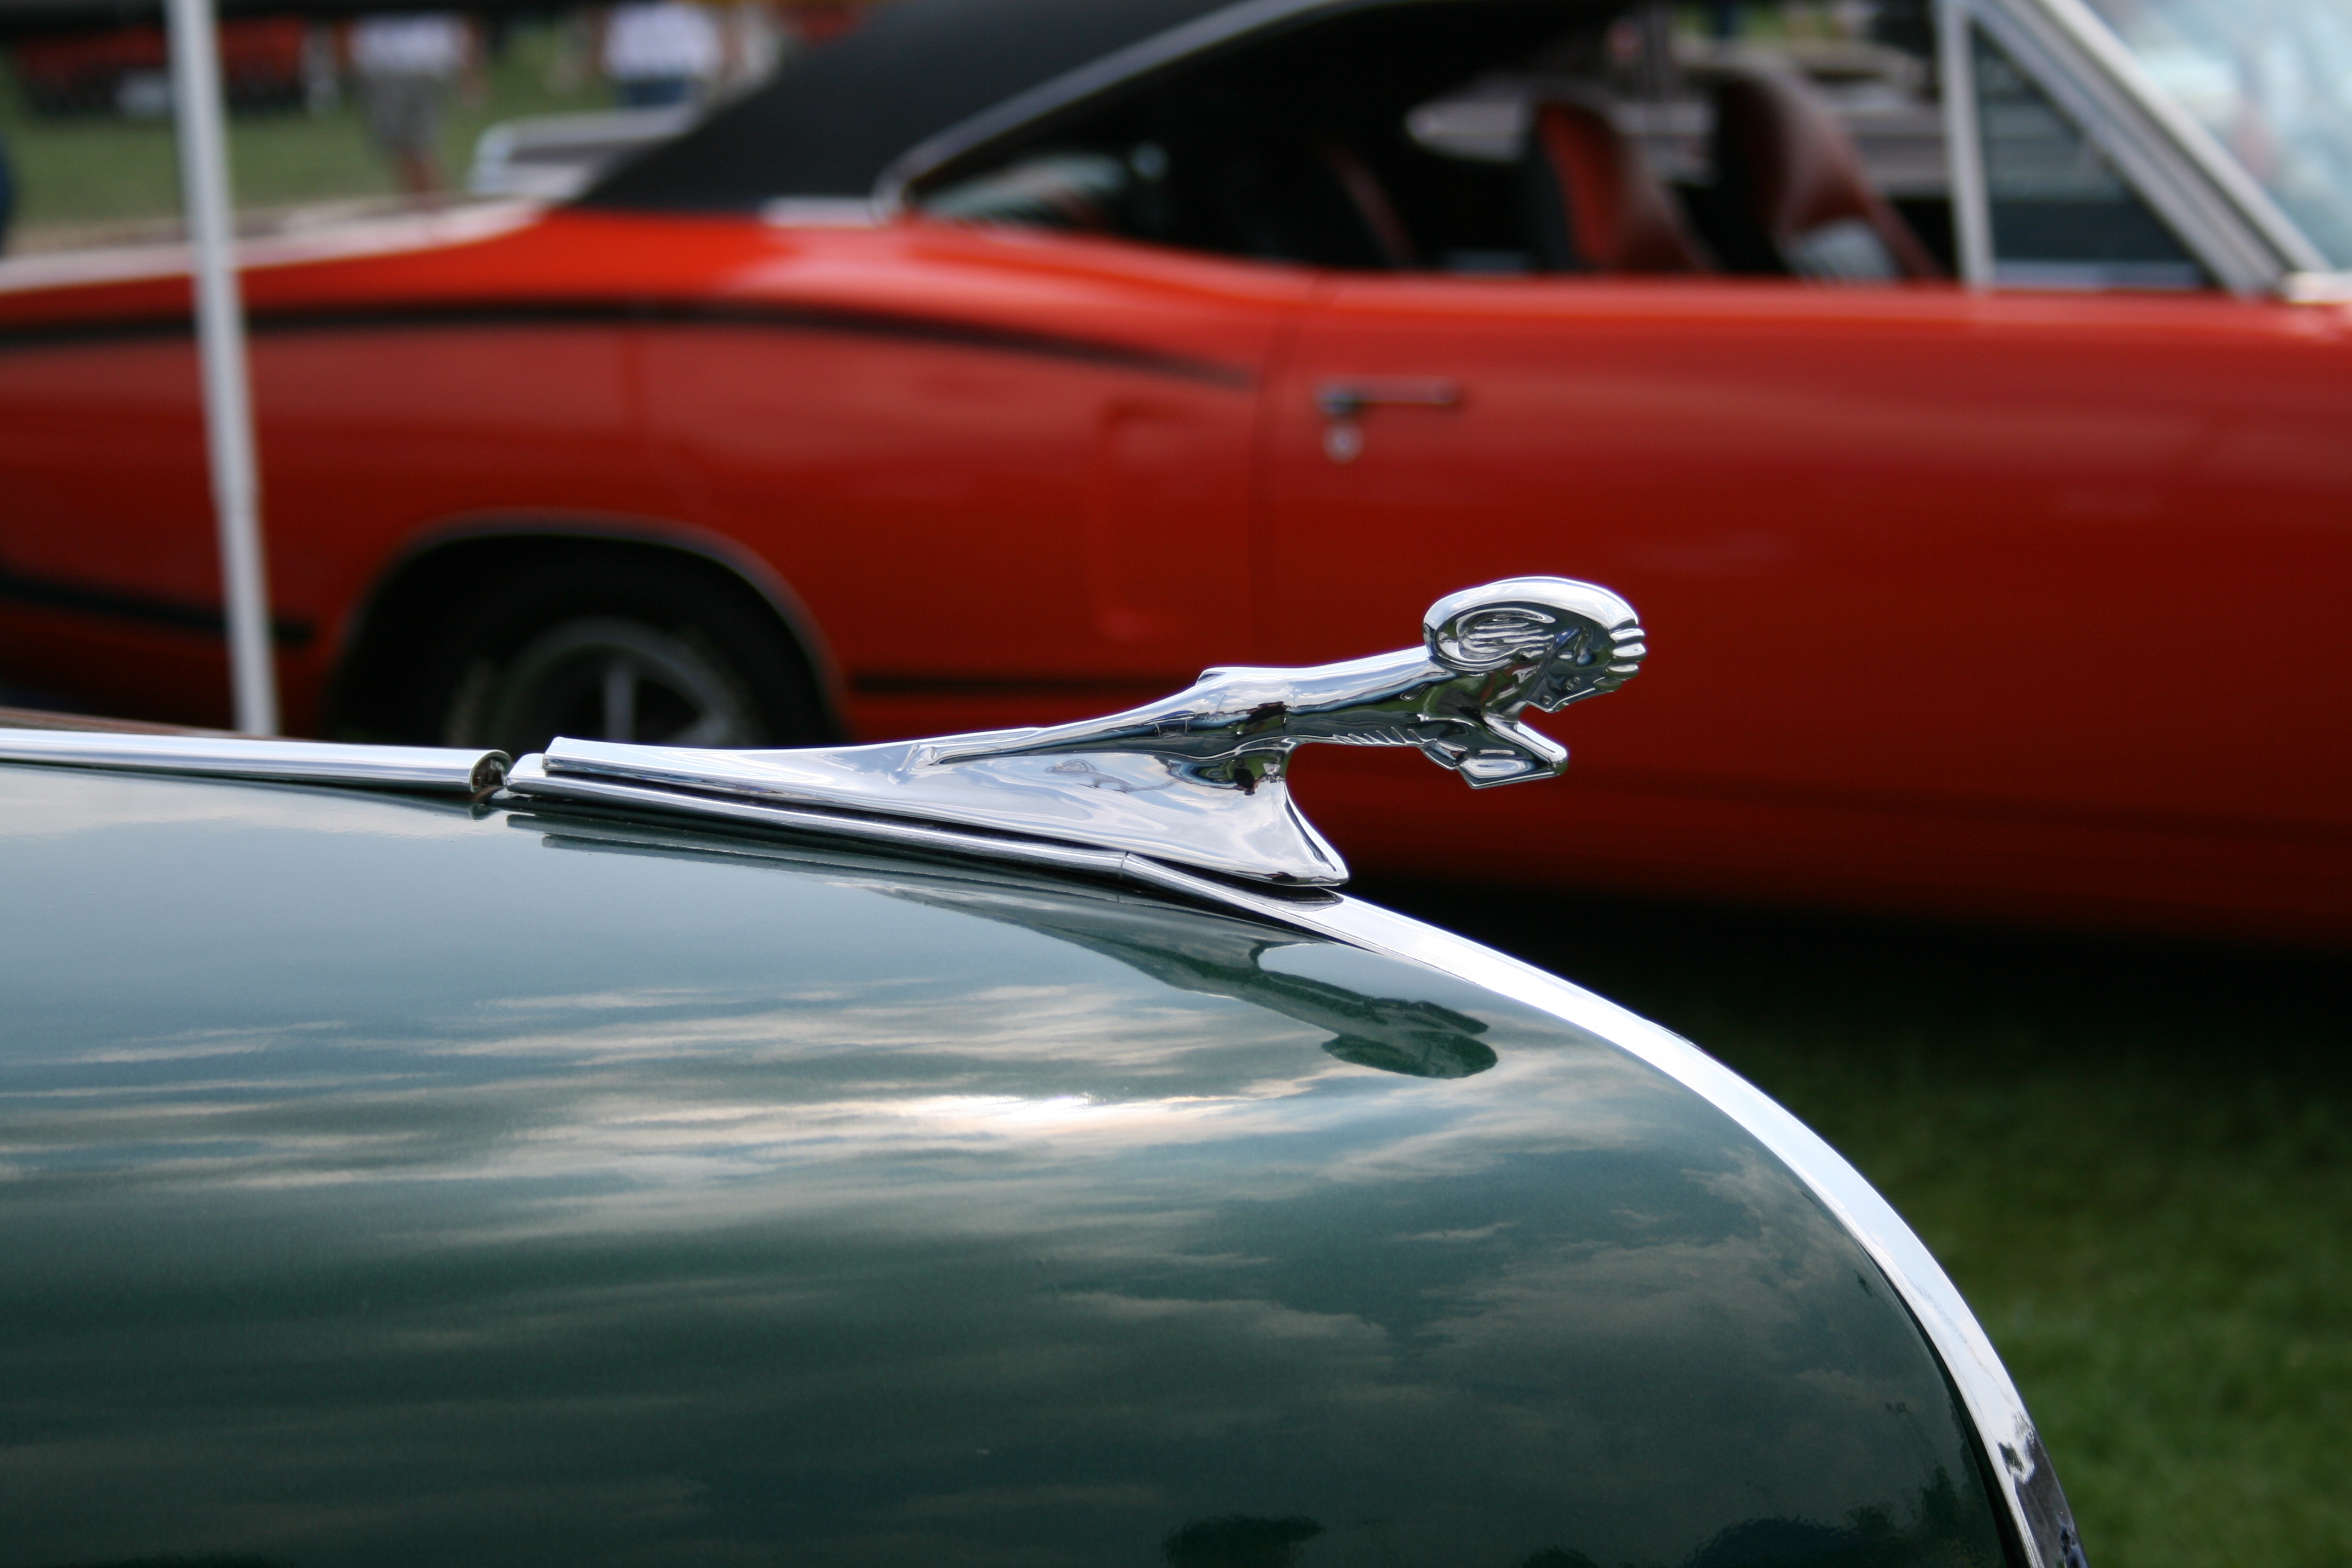
car, vintage, wheel, automobile, retro, old, vehicle, motor vehicle, hood, close up, muscle car, chrome, classic, antique car, land vehicle, automobile make, automotive exterior, automotive design, luxury vehicle